Ludgate Hill

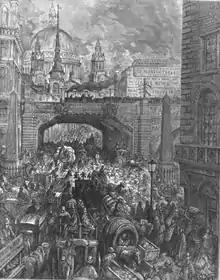
"Ludgate Hill – A block in the street", by Gustave Doré (1872)

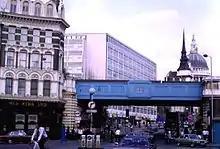
Ludgate Hill looking east from the foot of Fleet Street, 1970

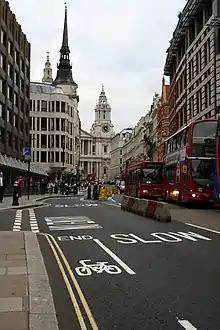
Ludgate Hill in 2006

Ludgate Hill is a street and surrounding area, on a small hill in the City of London, England. The street passes through the former site of Ludgate, a city gate that was demolished – along with a gaol attached to it – in 1760.